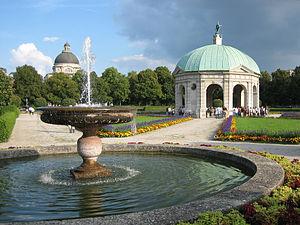
Le temple du jardin de cour de la Résidence de Munich à Munich, en Allemagne
Le Hofgarten est un parc baroque de Munich, faisant partie de la résidence de Munich et se trouvant directement dans le prolongement de l'Englischer Garten
La résidence de Munich, appelée aussi palais de la Résidence, était le château des ducs, princes-électeurs et rois de Bavière, au cœur de Munich. Elle comporte dix cours et 130 pièces réparties en trois ensembles : les appartements royaux, jusqu'à la Max-Joseph-Platz, l'Ancienne Résidence, jusqu'à la Residenzstraße et le bâtiment de la salle des fêtes, jusqu'aux jardins de cour.